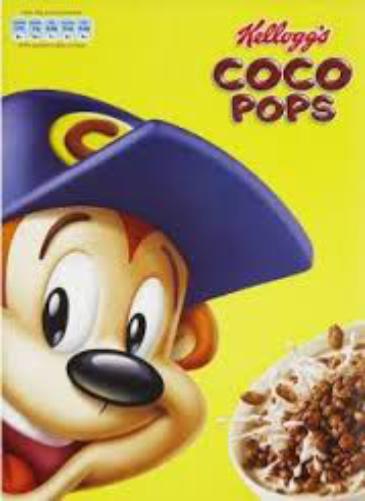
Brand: Coco Pops
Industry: Food